Fatimid dynasty

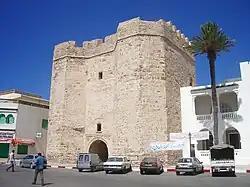
The fortified entrance to al-Mahdiyya today

Between 916 and 921, al-Mahdi built a new residence, the fortified palace city of Mahdiyya, on a rocky promontory on the Ifriqiyan coast. When Al-Mahdi died in 934, he was succeeded by his son, al-Qa'im, who continued his father's policies. Another attempted invasion of Egypt in 935 was defeated by the country's new strongman ruler, Muhammad ibn Tughj al-Ikhshid.